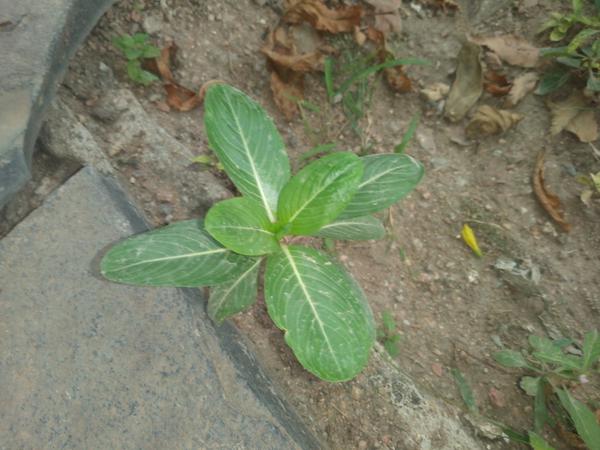
Plant: Nithyapushpa